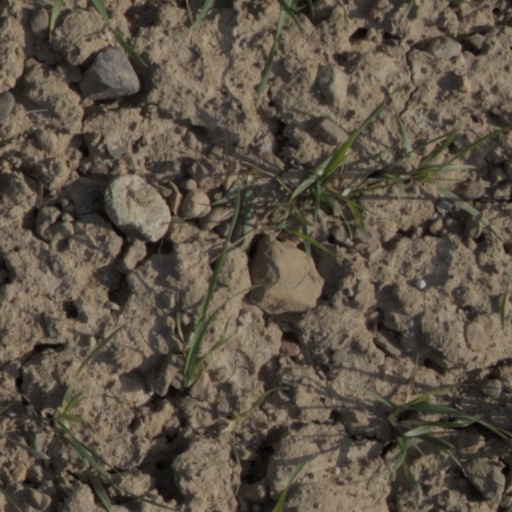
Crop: wheat